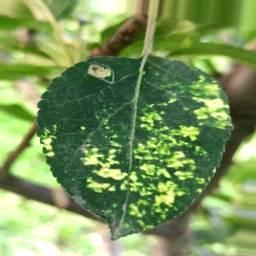
Label: Apple_Mosaic